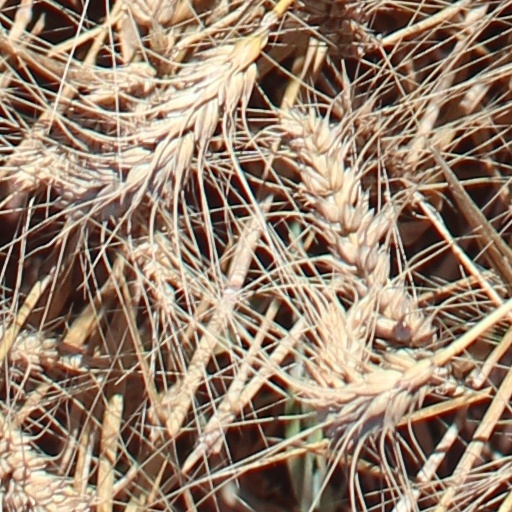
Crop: wheat